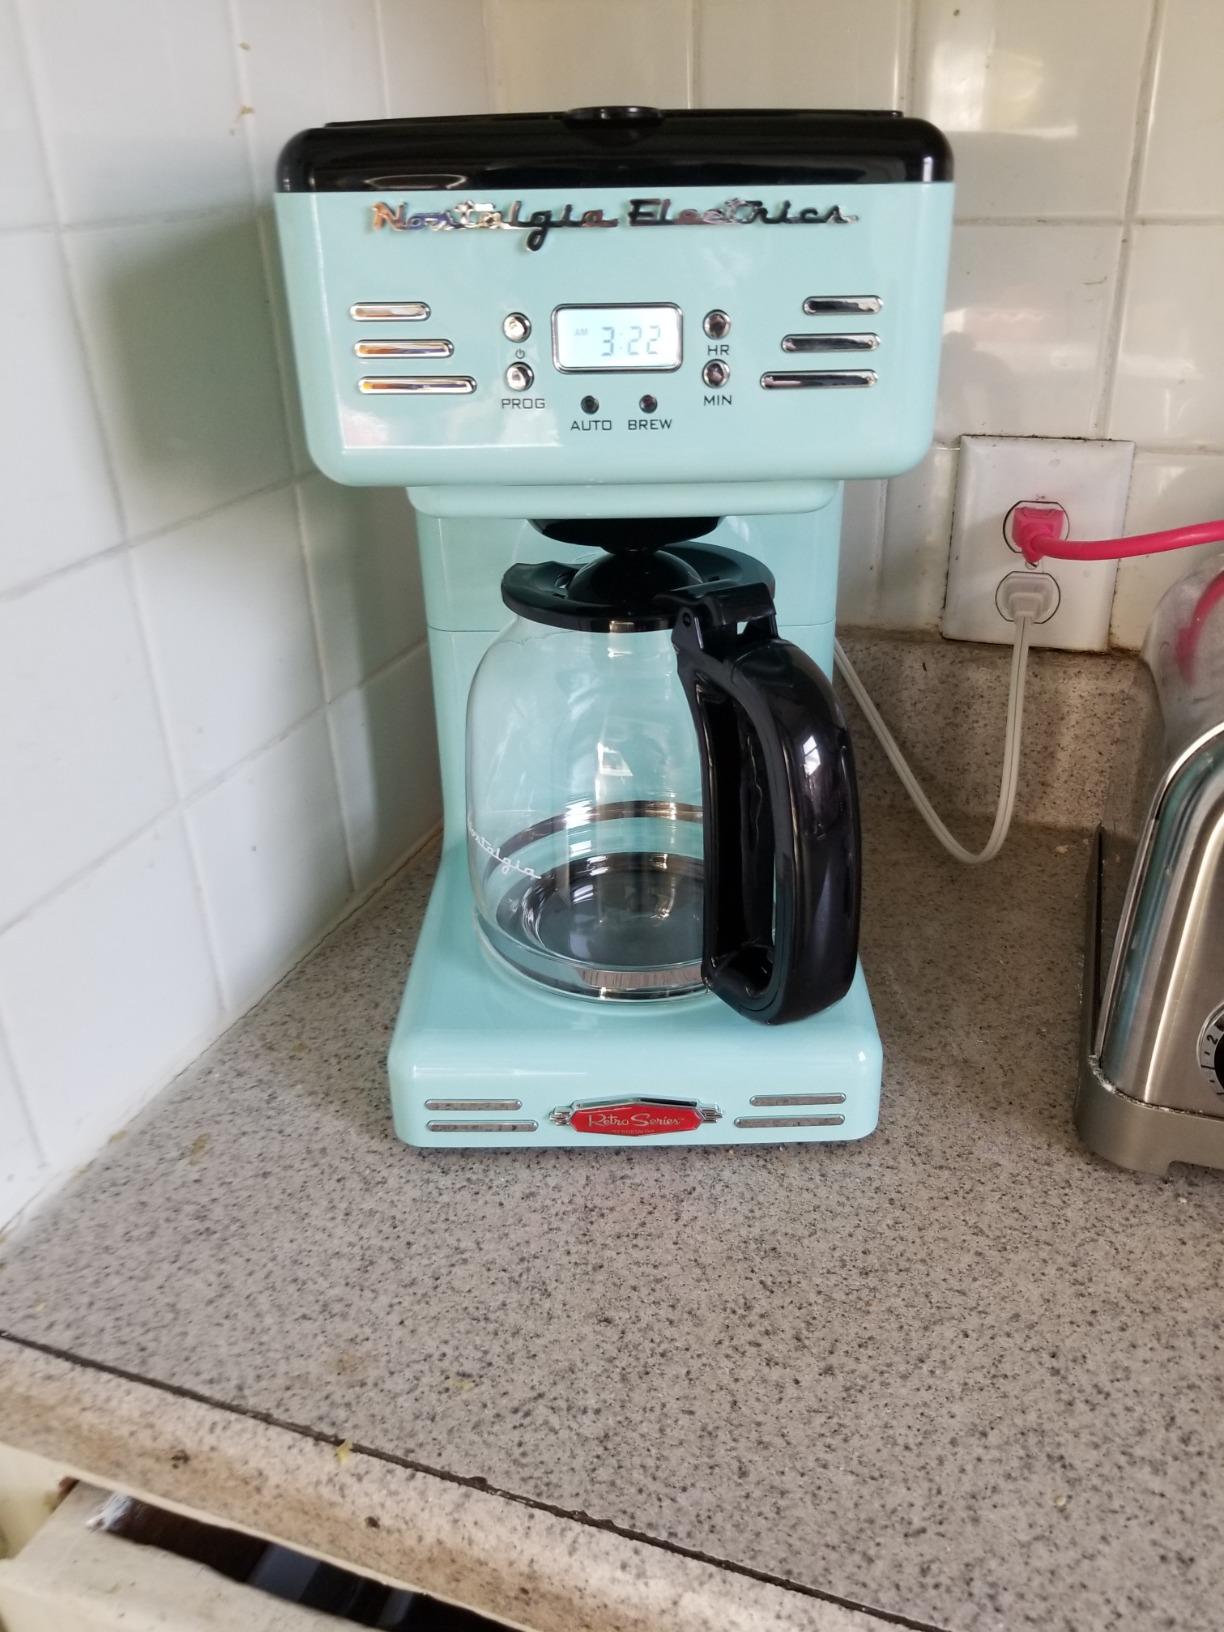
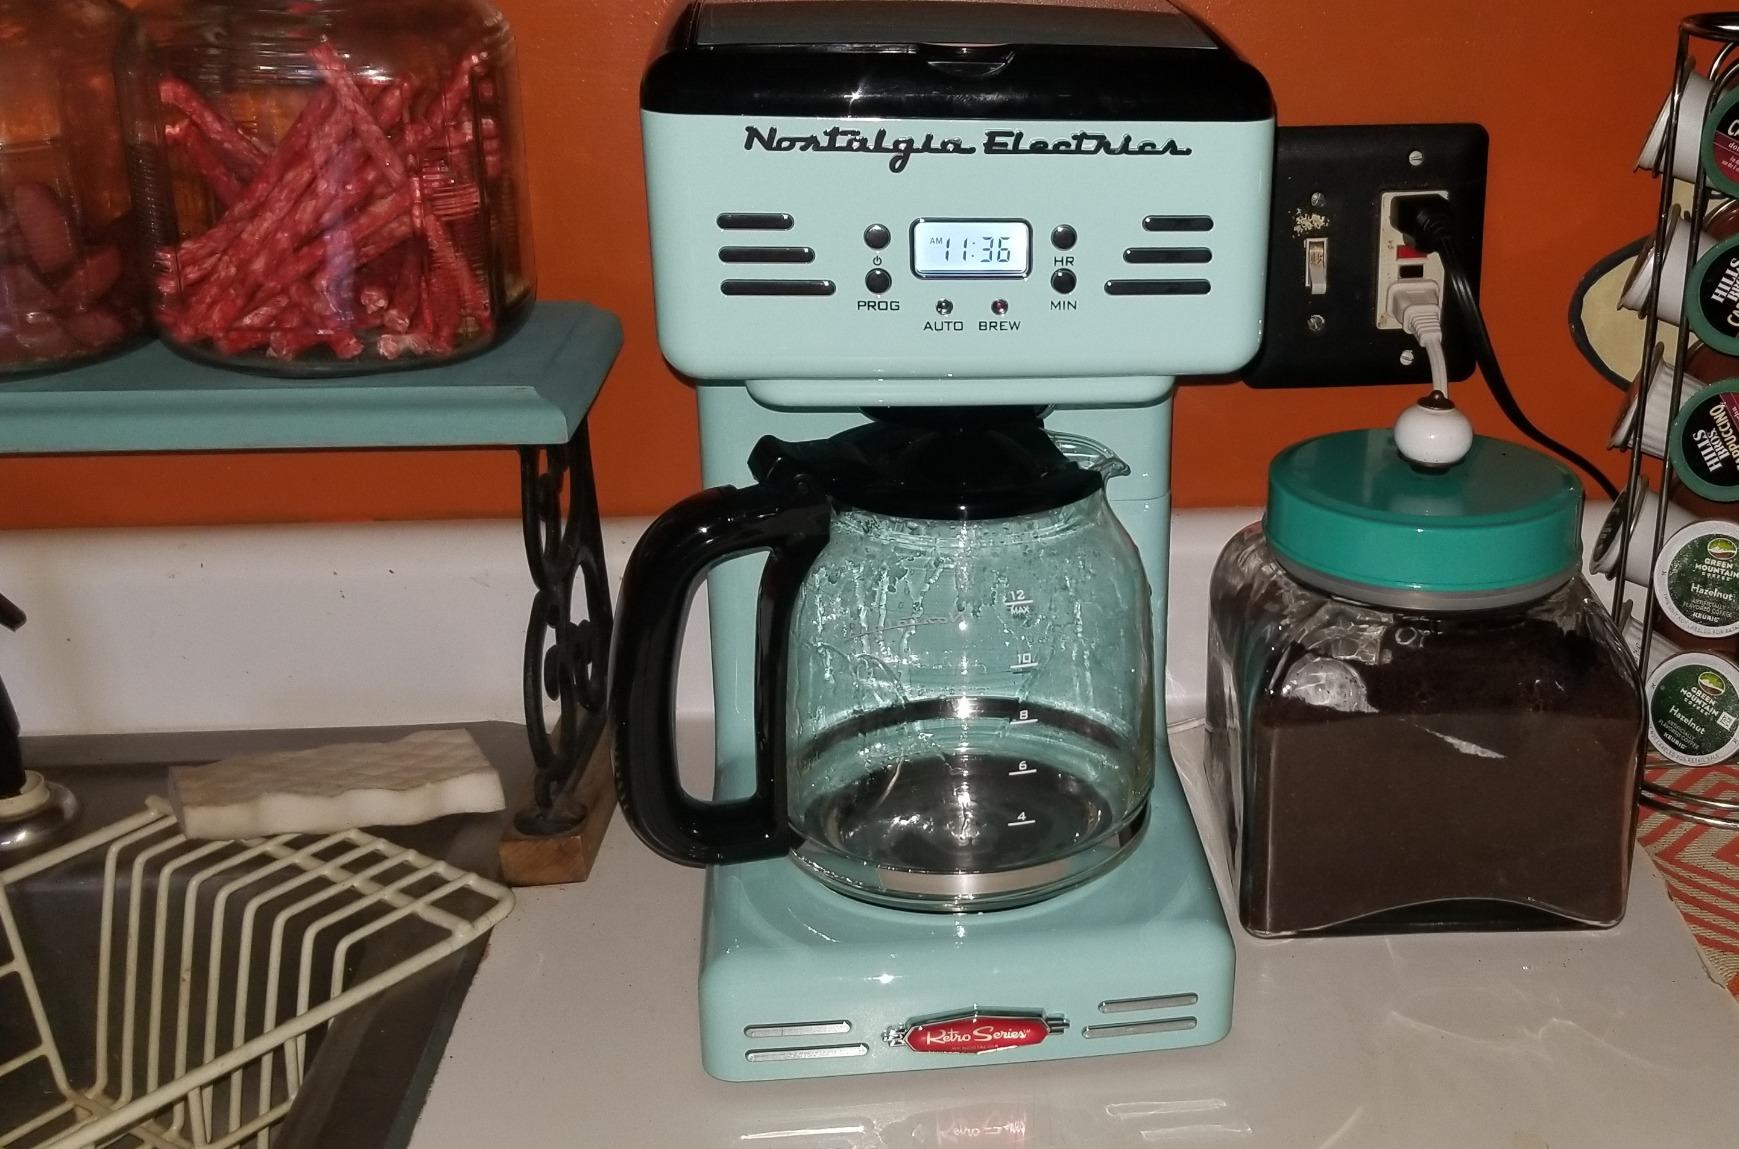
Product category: items_tea
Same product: yes